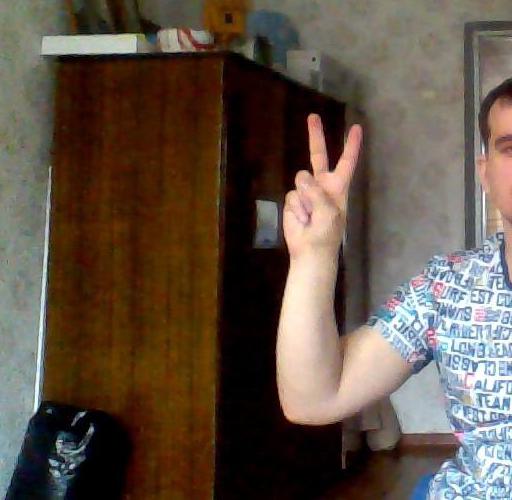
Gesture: peace